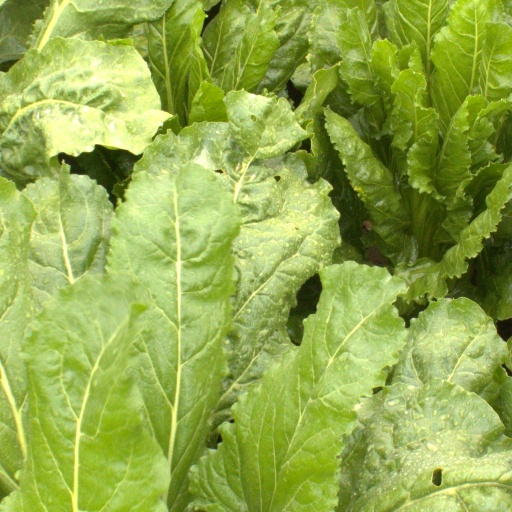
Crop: sugar beet